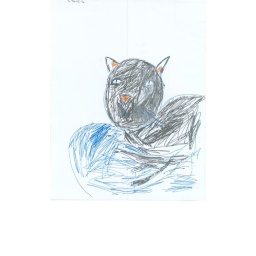
Our black cat is a mighty hunter. It hauls in and shows off fat chipmunks and other prey.